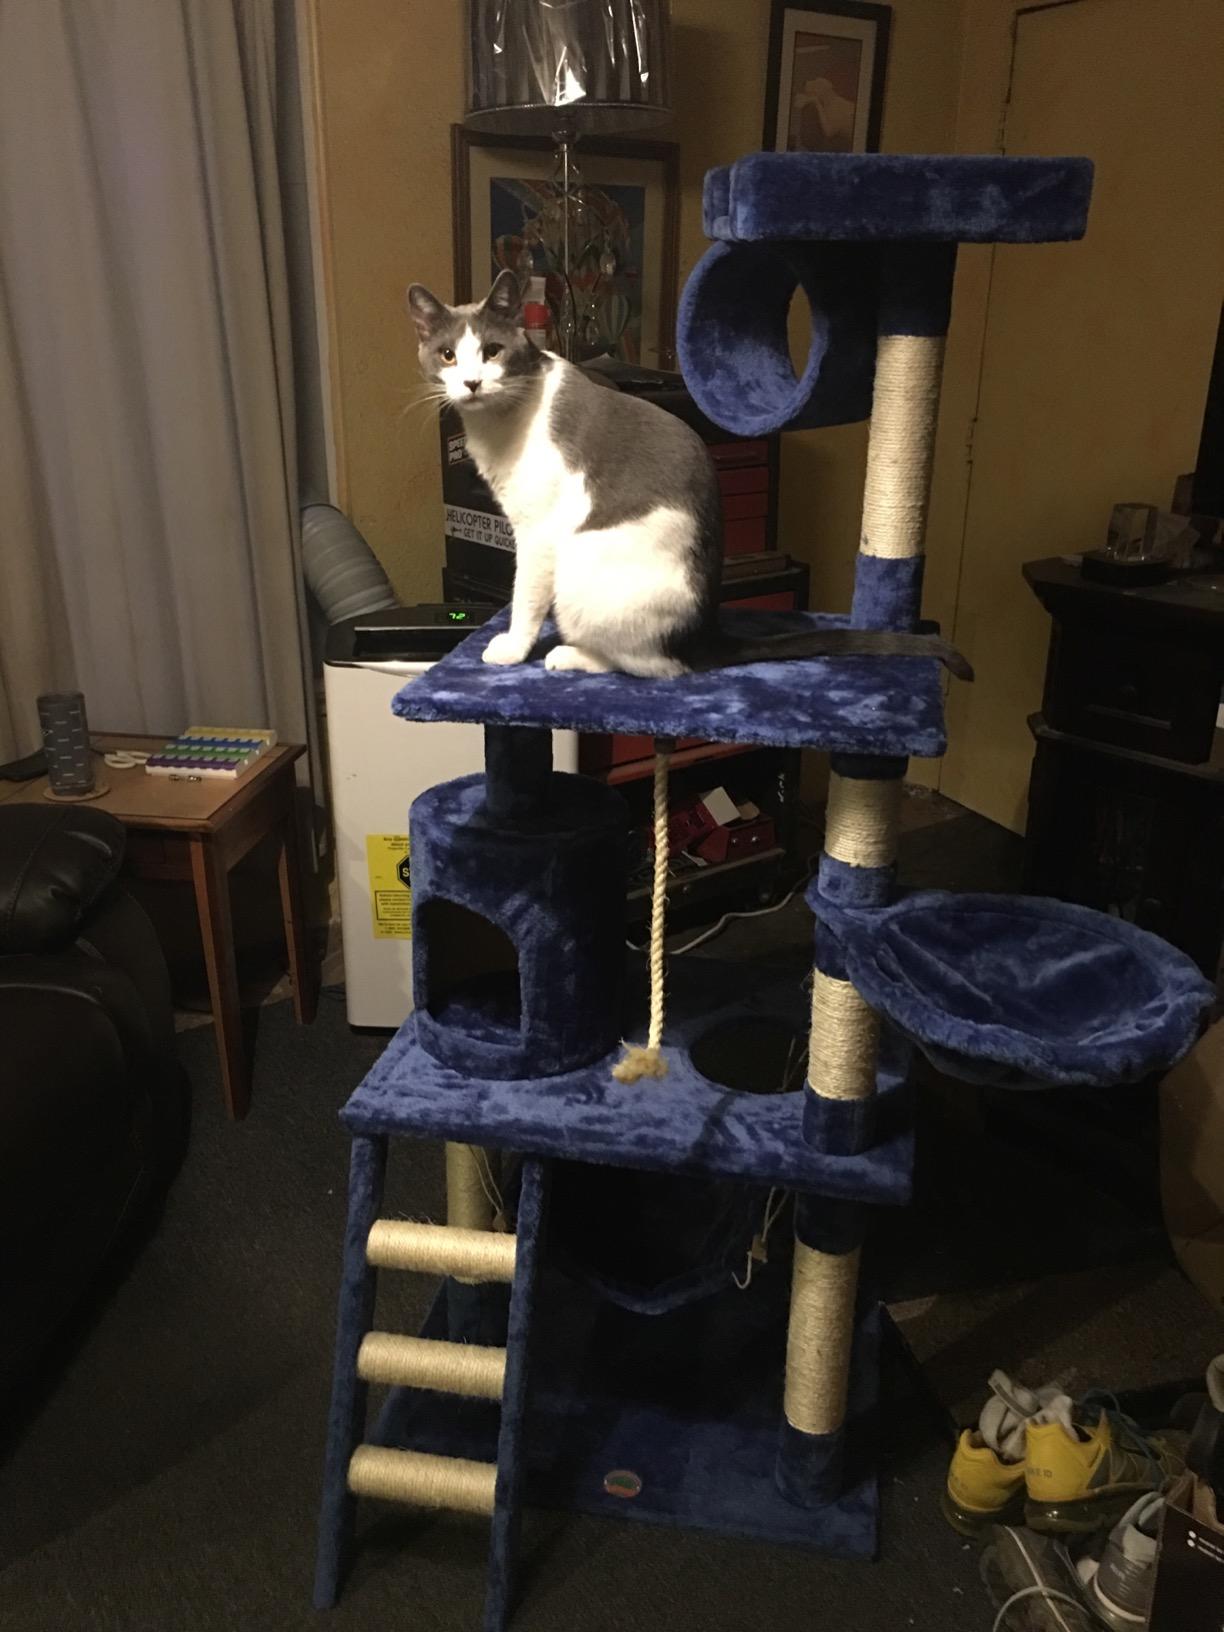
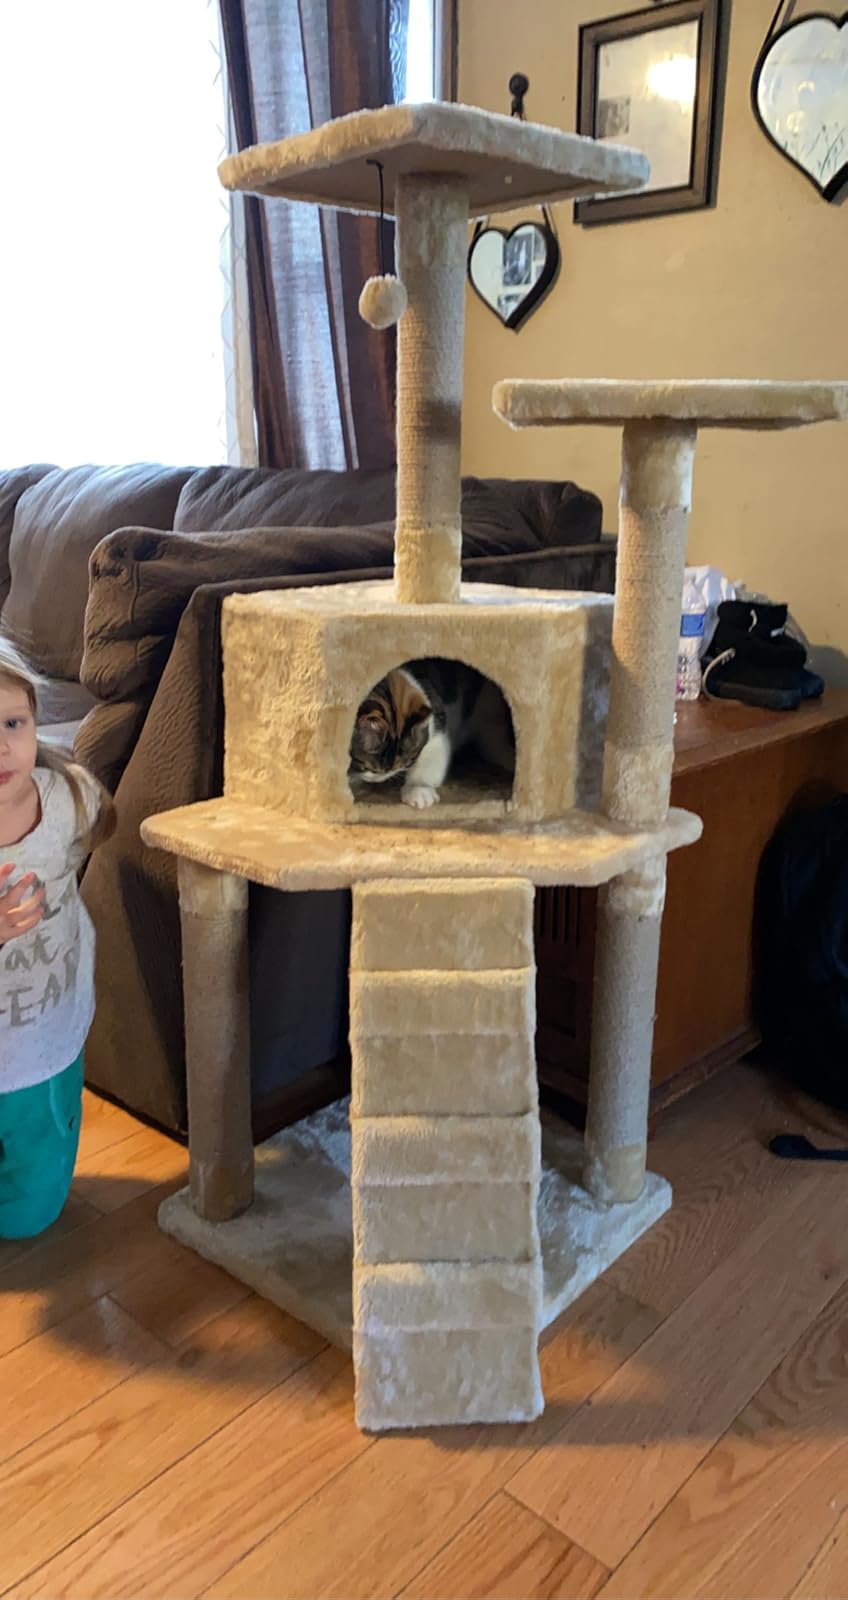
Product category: items_cat tree
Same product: no